Bishop Kearney High School (Irondequoit, New York)

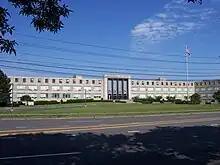
Front view

On February 13, 2007, the school announced that local billionaire Tom Golisano would be donating a substantial amount to the school for improvements in technology. The money will allow the school to provide every student with a laptop computer, as well as fund a wireless network, digital projection systems, video conferencing systems, and interactive whiteboards, with the stated goal of making the school "the most technologically advanced high school" in the country. The school will also be making curriculum enhancements with its College Prep Plus, to "better prepare students for the working world," including work-scholarship opportunities with local colleges and businesses. The donation has prompted the school to announce a pending name change, to "Bishop Kearney High School / A Golisano Education Partner."